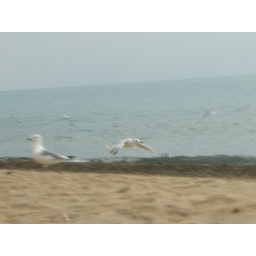
labor day weekend at the lake house in bridgman, michigan with 17 of our closest friends :D